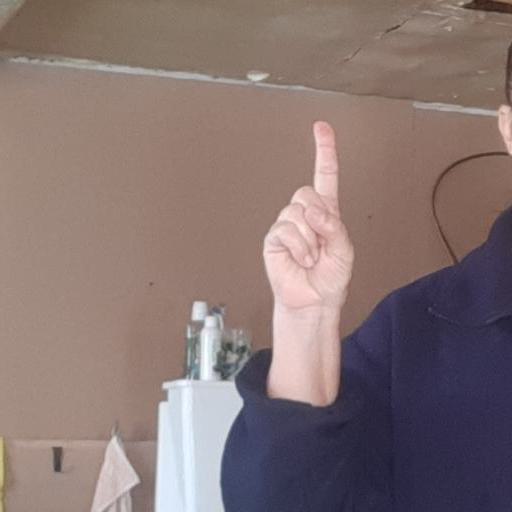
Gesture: one